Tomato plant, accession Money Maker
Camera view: tilt-top (135 deg); turntable rotation: 240 degrees
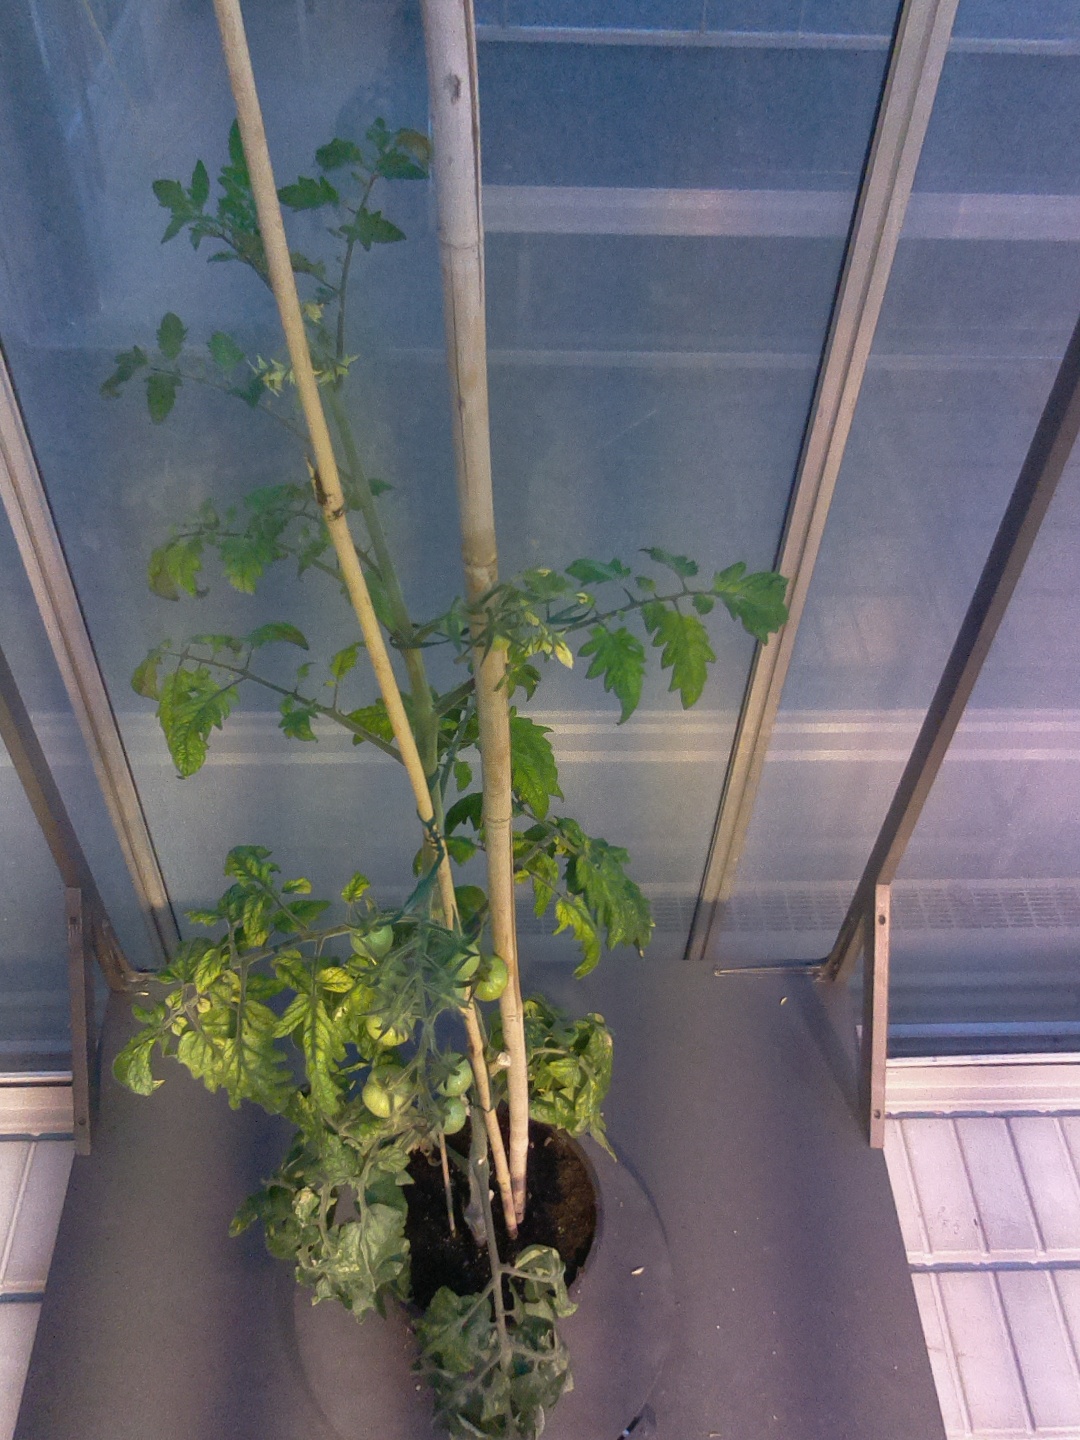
BBCH growth stage 73: 30%-40% of final fruit size